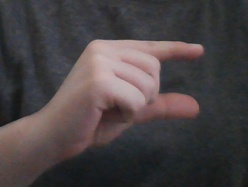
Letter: dal